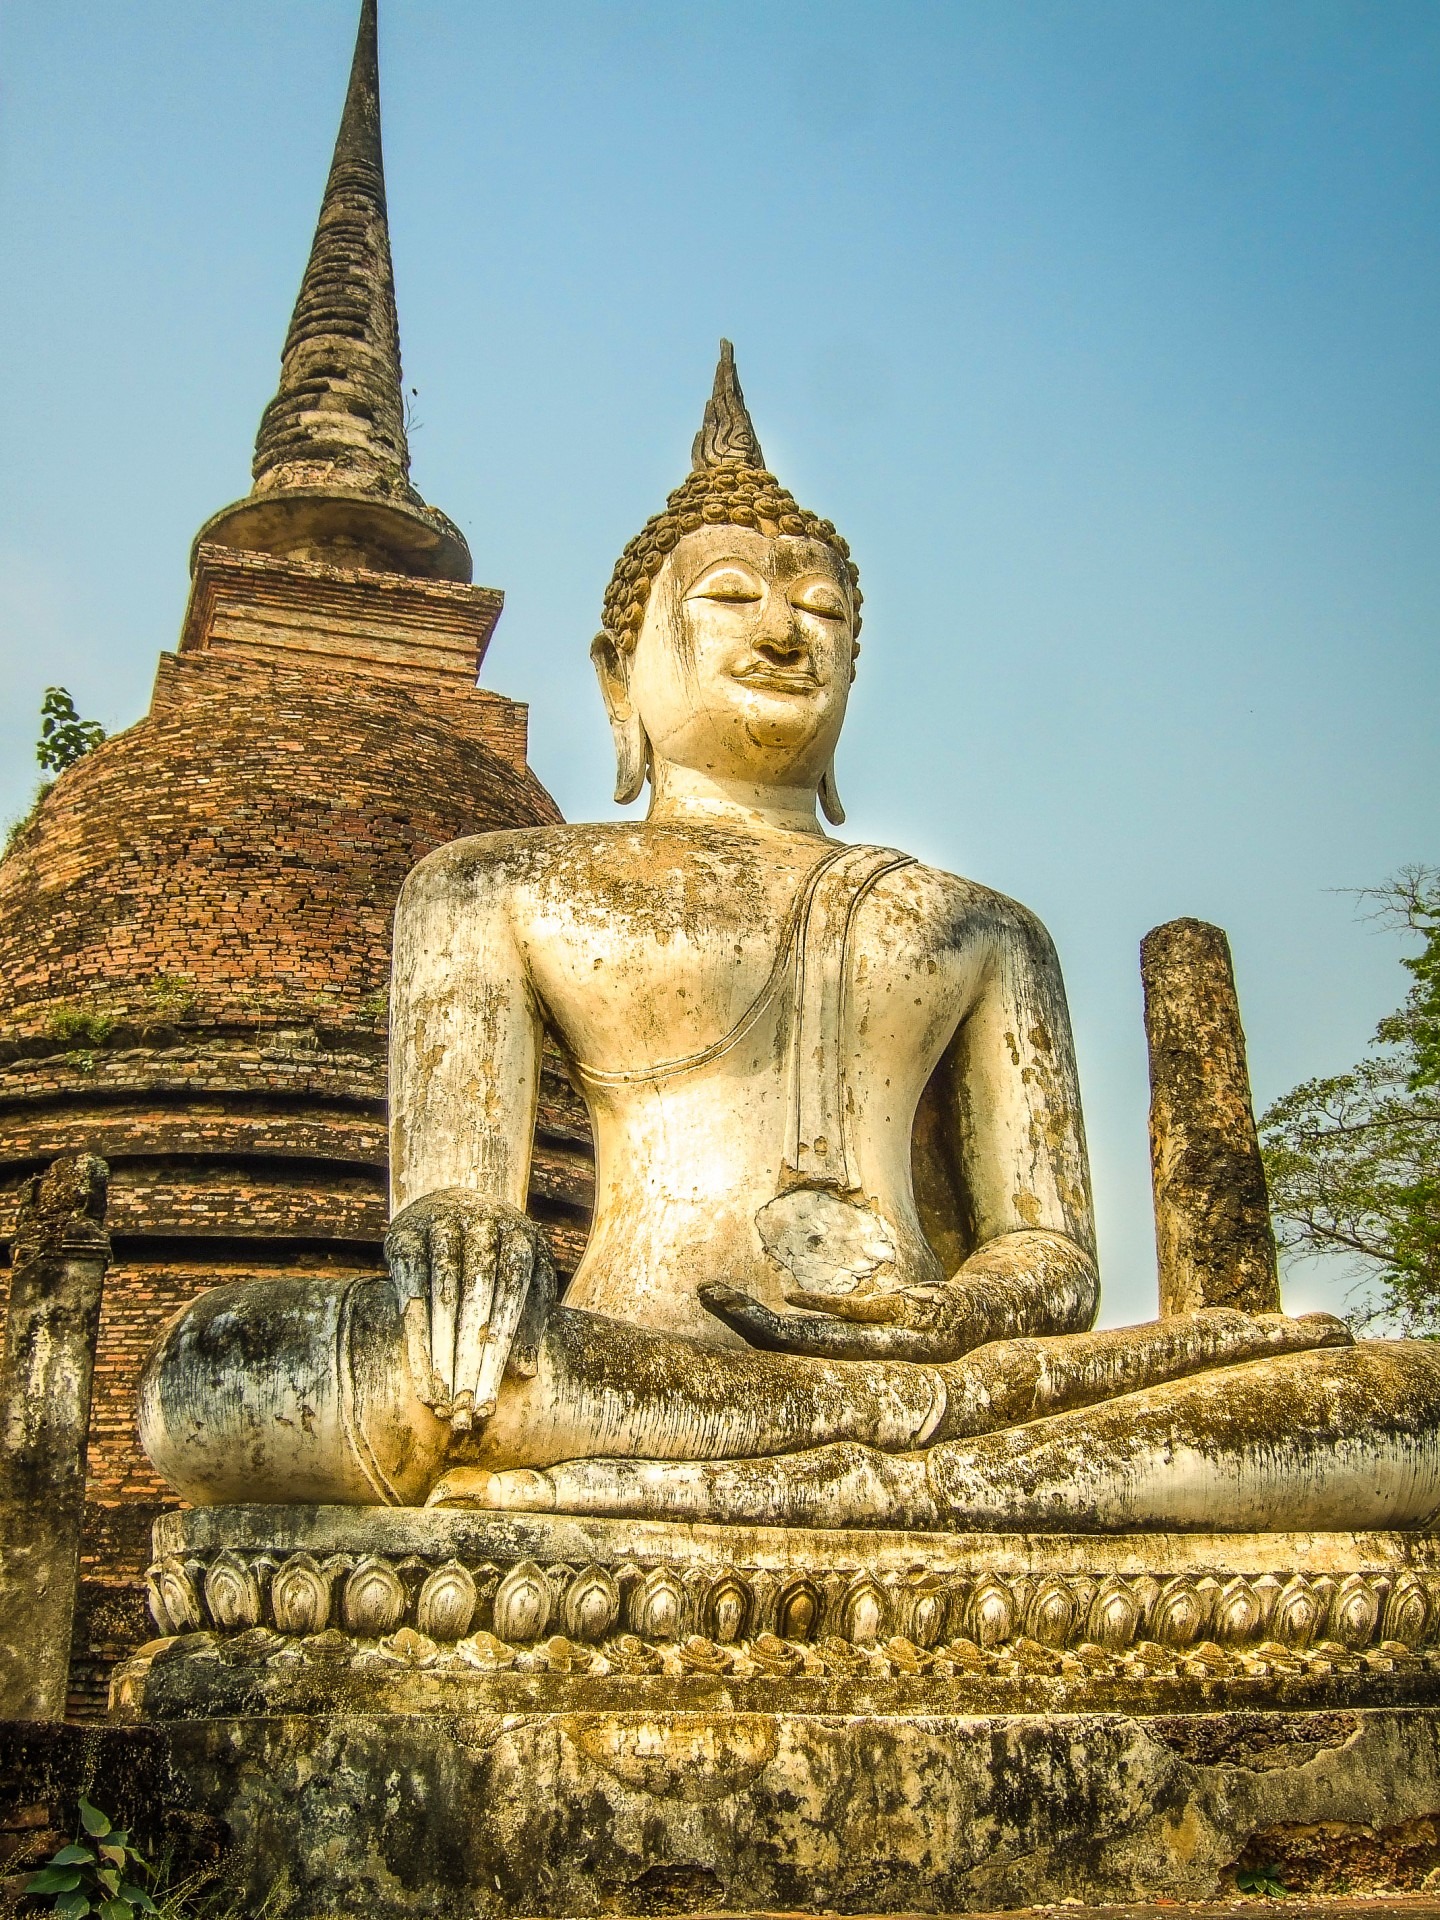
monument, statue, meditate, landmark, place of worship, thailand, sculpture, meditation, temple, buddha, carving, wat, archaeological site, hindu temple, historic site, gautama buddha, ancient history